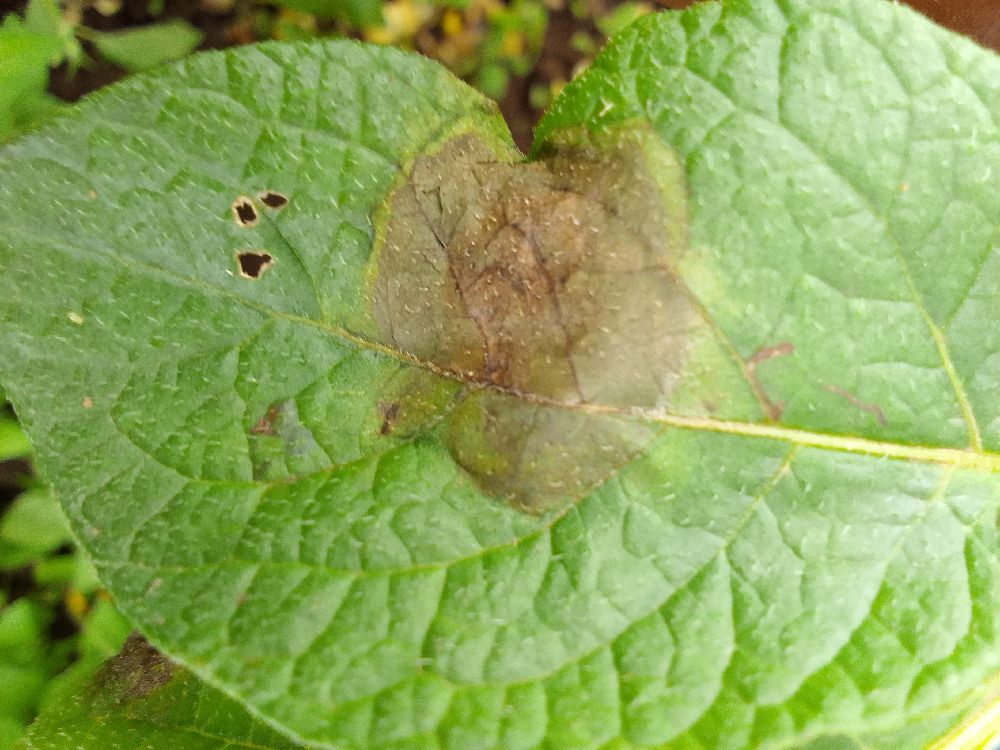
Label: Late blight